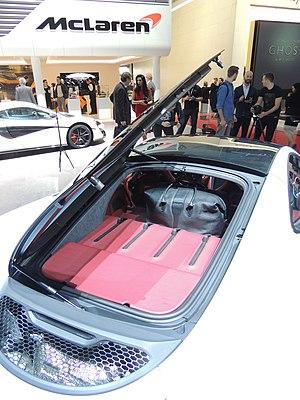
McLaren 570GT back, salon de Genève 2016